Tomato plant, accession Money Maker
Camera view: horizontal (90 deg, fisheye); turntable rotation: 60 degrees
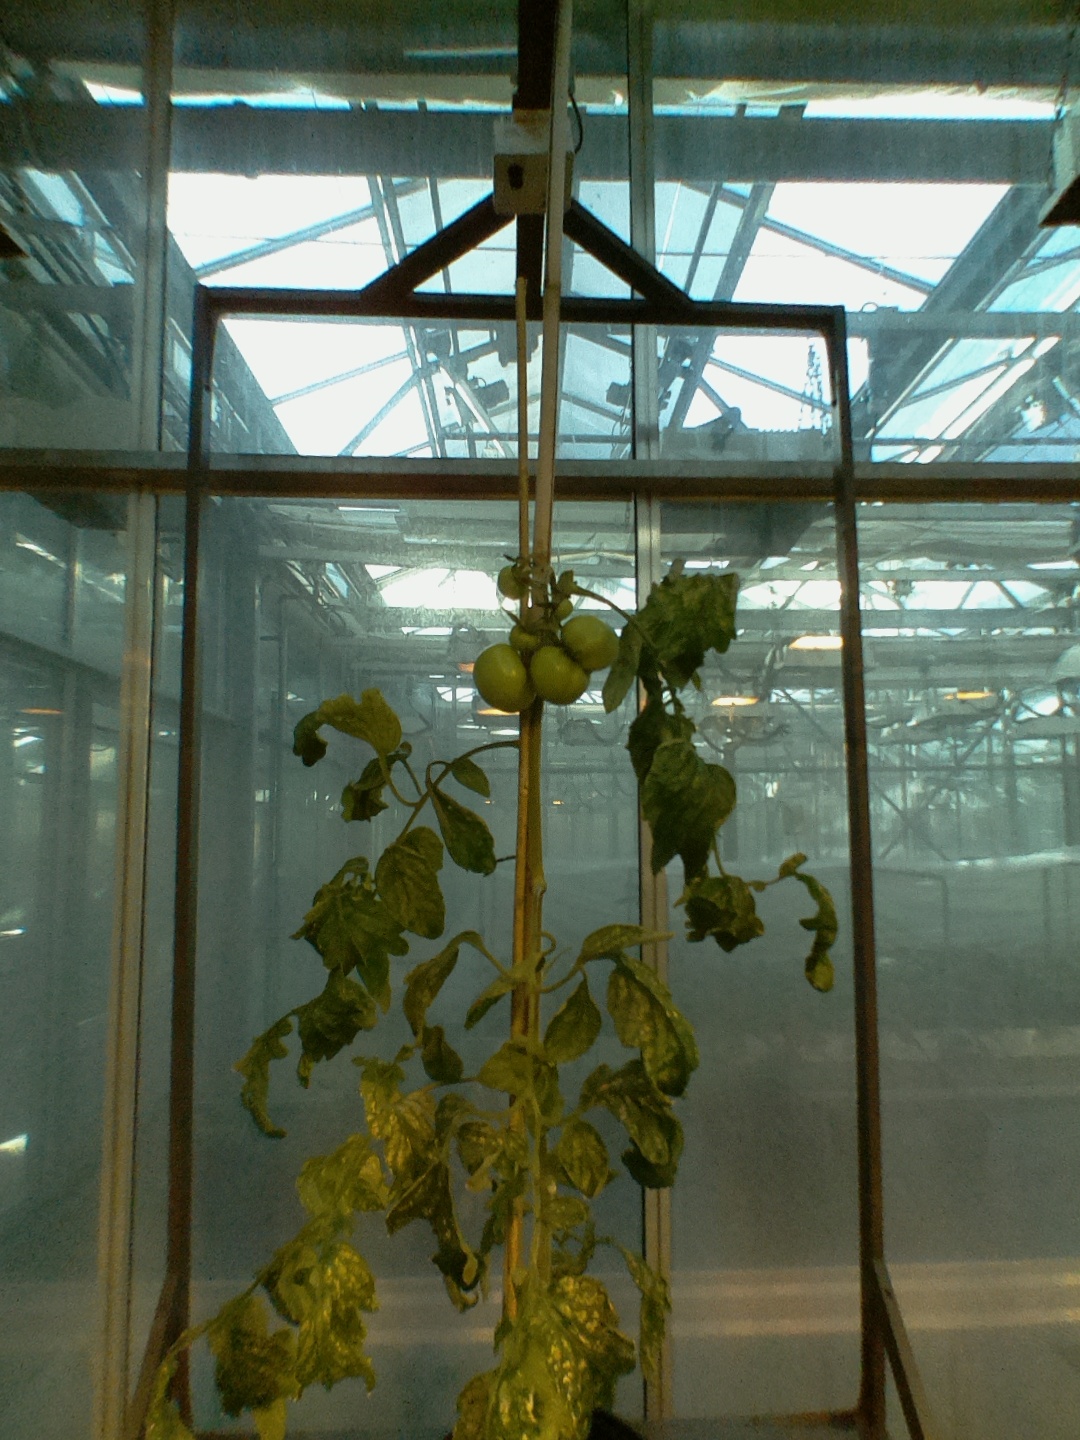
BBCH growth stage 78: 80% -90% of final fruit size